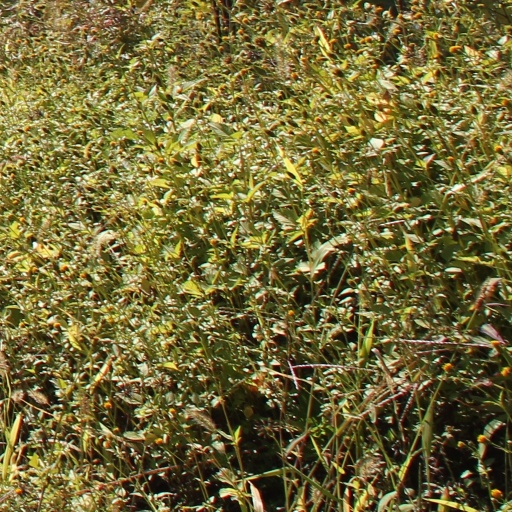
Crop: grape